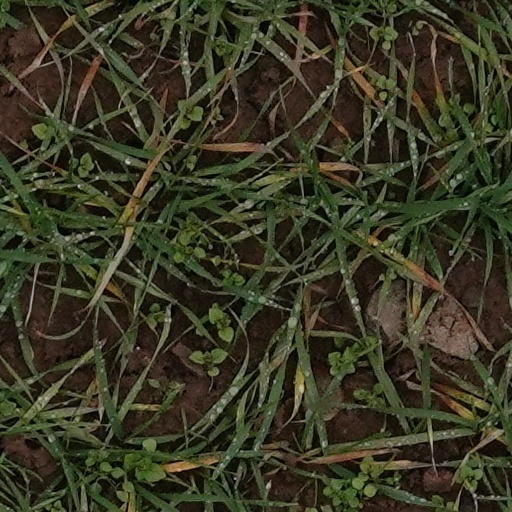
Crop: wheat